Clitae (Macedonia)

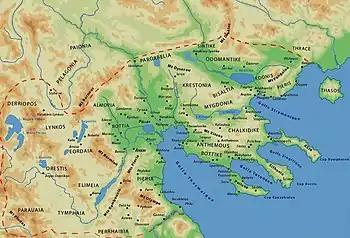
Macedonia and the Chalcidice

Clitae or Klitai was a town of ancient Macedonia, the site of the Roman breakthrough of the Macedonian line during the Roman conquest of Macedonia. Some have identified the town as the Chaetae (Χαῖται) – "Κλ" being mistaken for "Χα" – in Ptolemy.